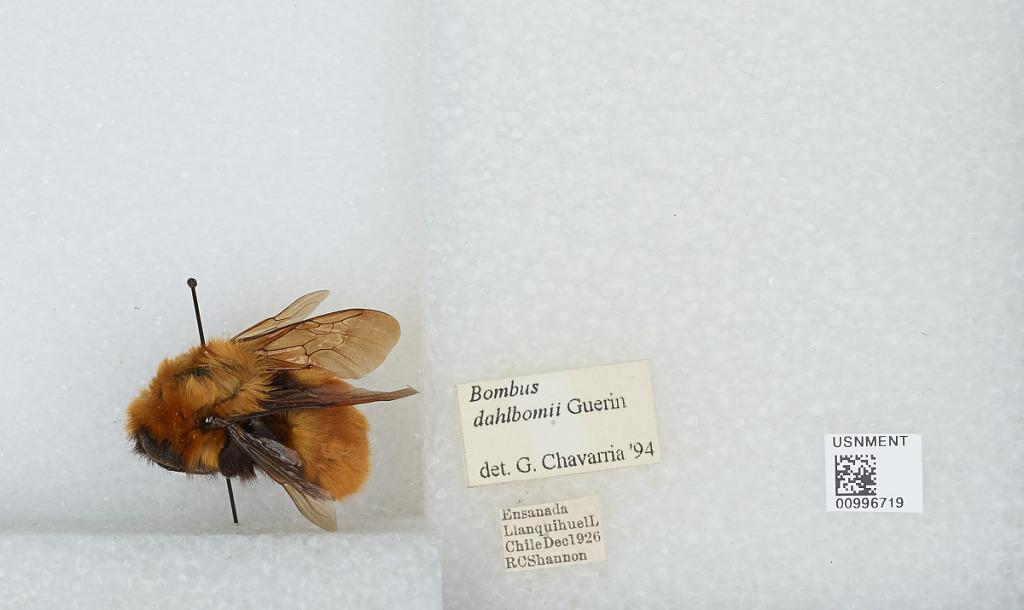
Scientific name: Bombus (Fervidobombus) dahlbomii Guérin
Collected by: R. Shannon
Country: Chile
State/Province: Los Lagos
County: Llanquihue
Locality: Ensanada
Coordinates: -41.2072, -72.5386
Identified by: Chavarria, G.